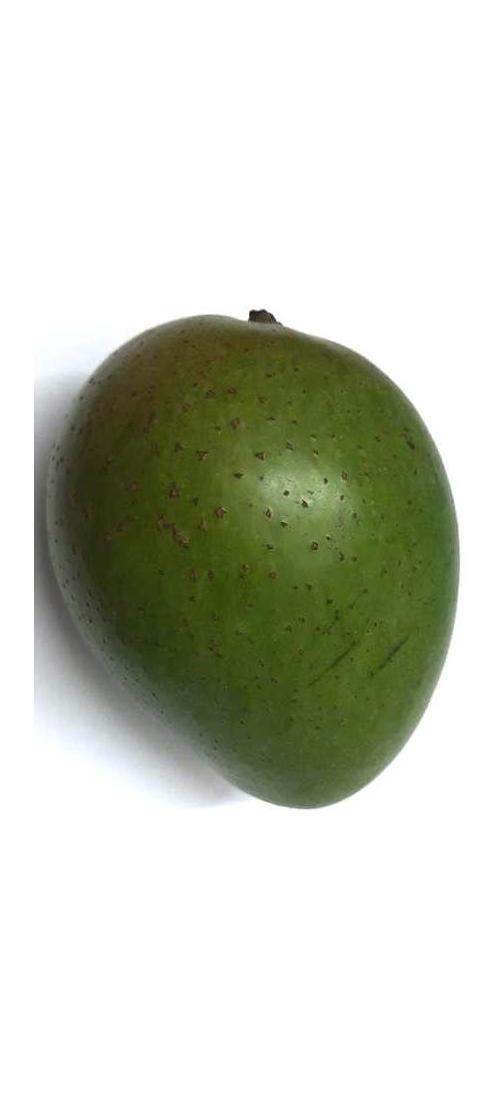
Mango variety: Ashshina Zhinuk